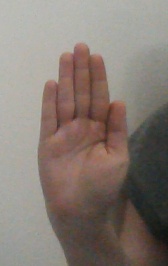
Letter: seen